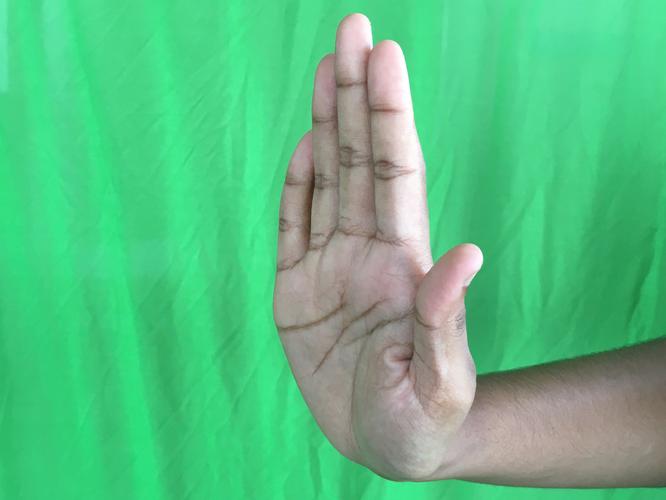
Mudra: Pathaka
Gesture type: single_hand